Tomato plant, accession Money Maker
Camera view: tilt-top (135 deg); turntable rotation: 120 degrees
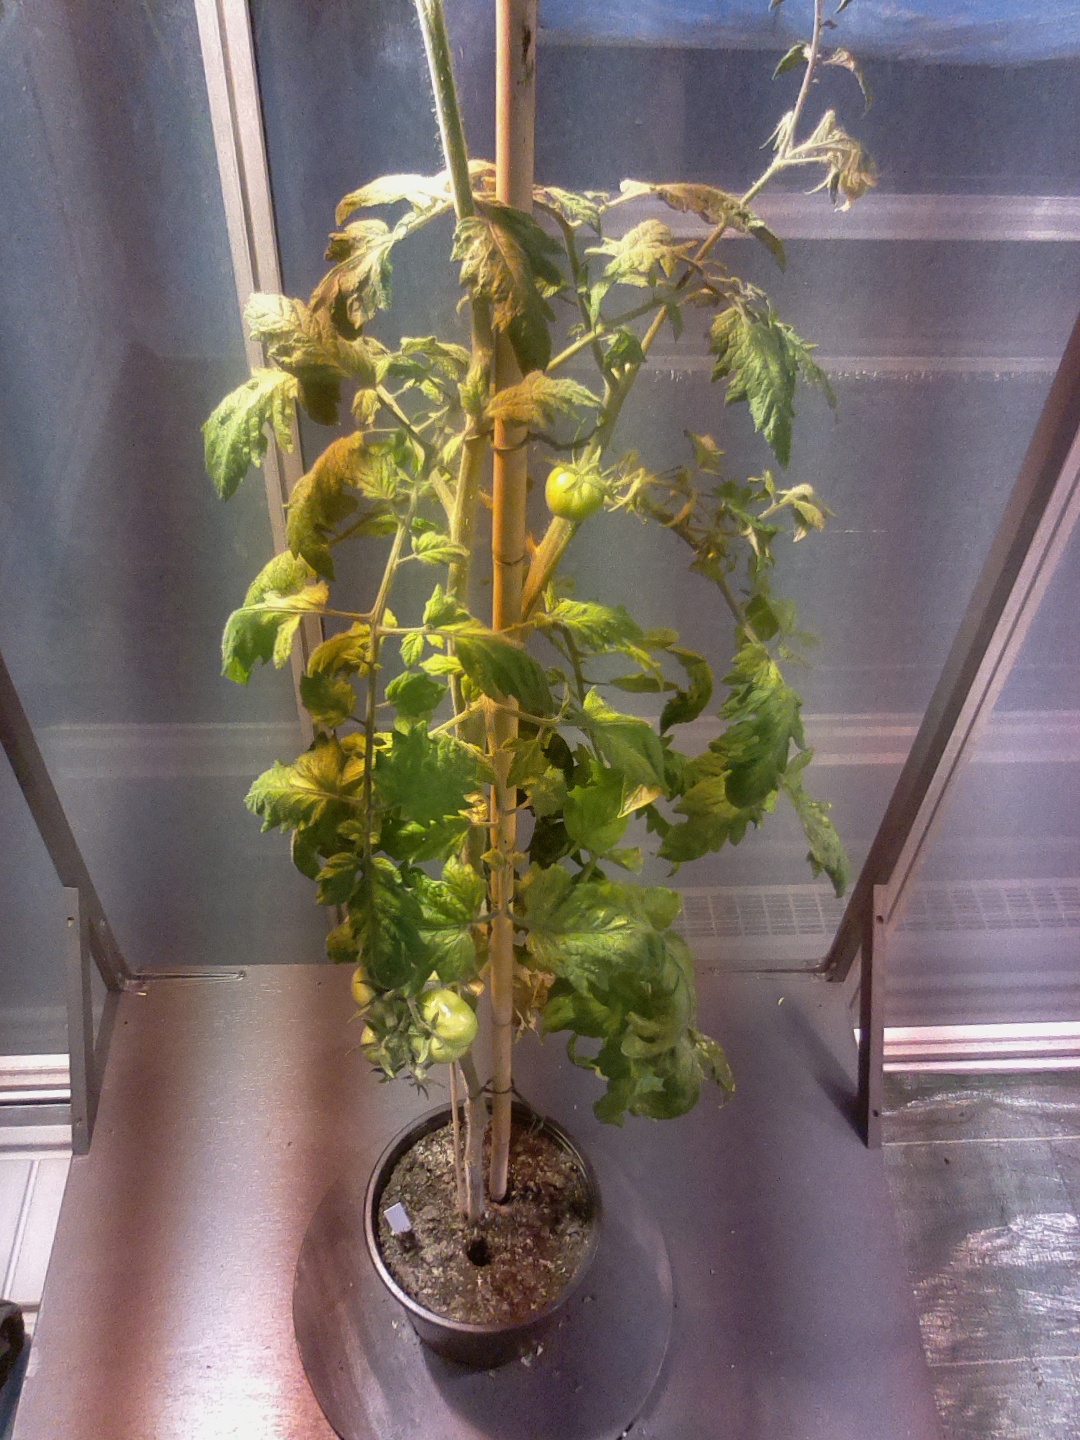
BBCH growth stage 77: 70%-80% of final fruit size